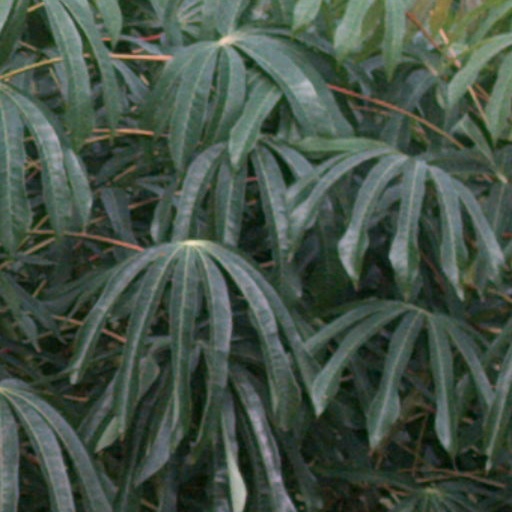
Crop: cassava